Hut Point Peninsula

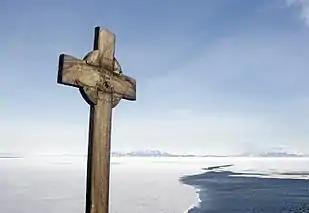
George Vince's Cross

Clifflike heights which extend in a NE--southwest direction along the west side of Hut Point Peninsula, just north of Hut Point.